T. B. Simon Power Plant

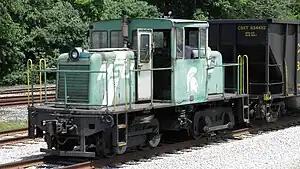
The yard locomotive used for moving coal cars, shown in 2011 before the facility's conversion to natural gas

The total nameplate capacity of the facility is approximately 100 megawatts.